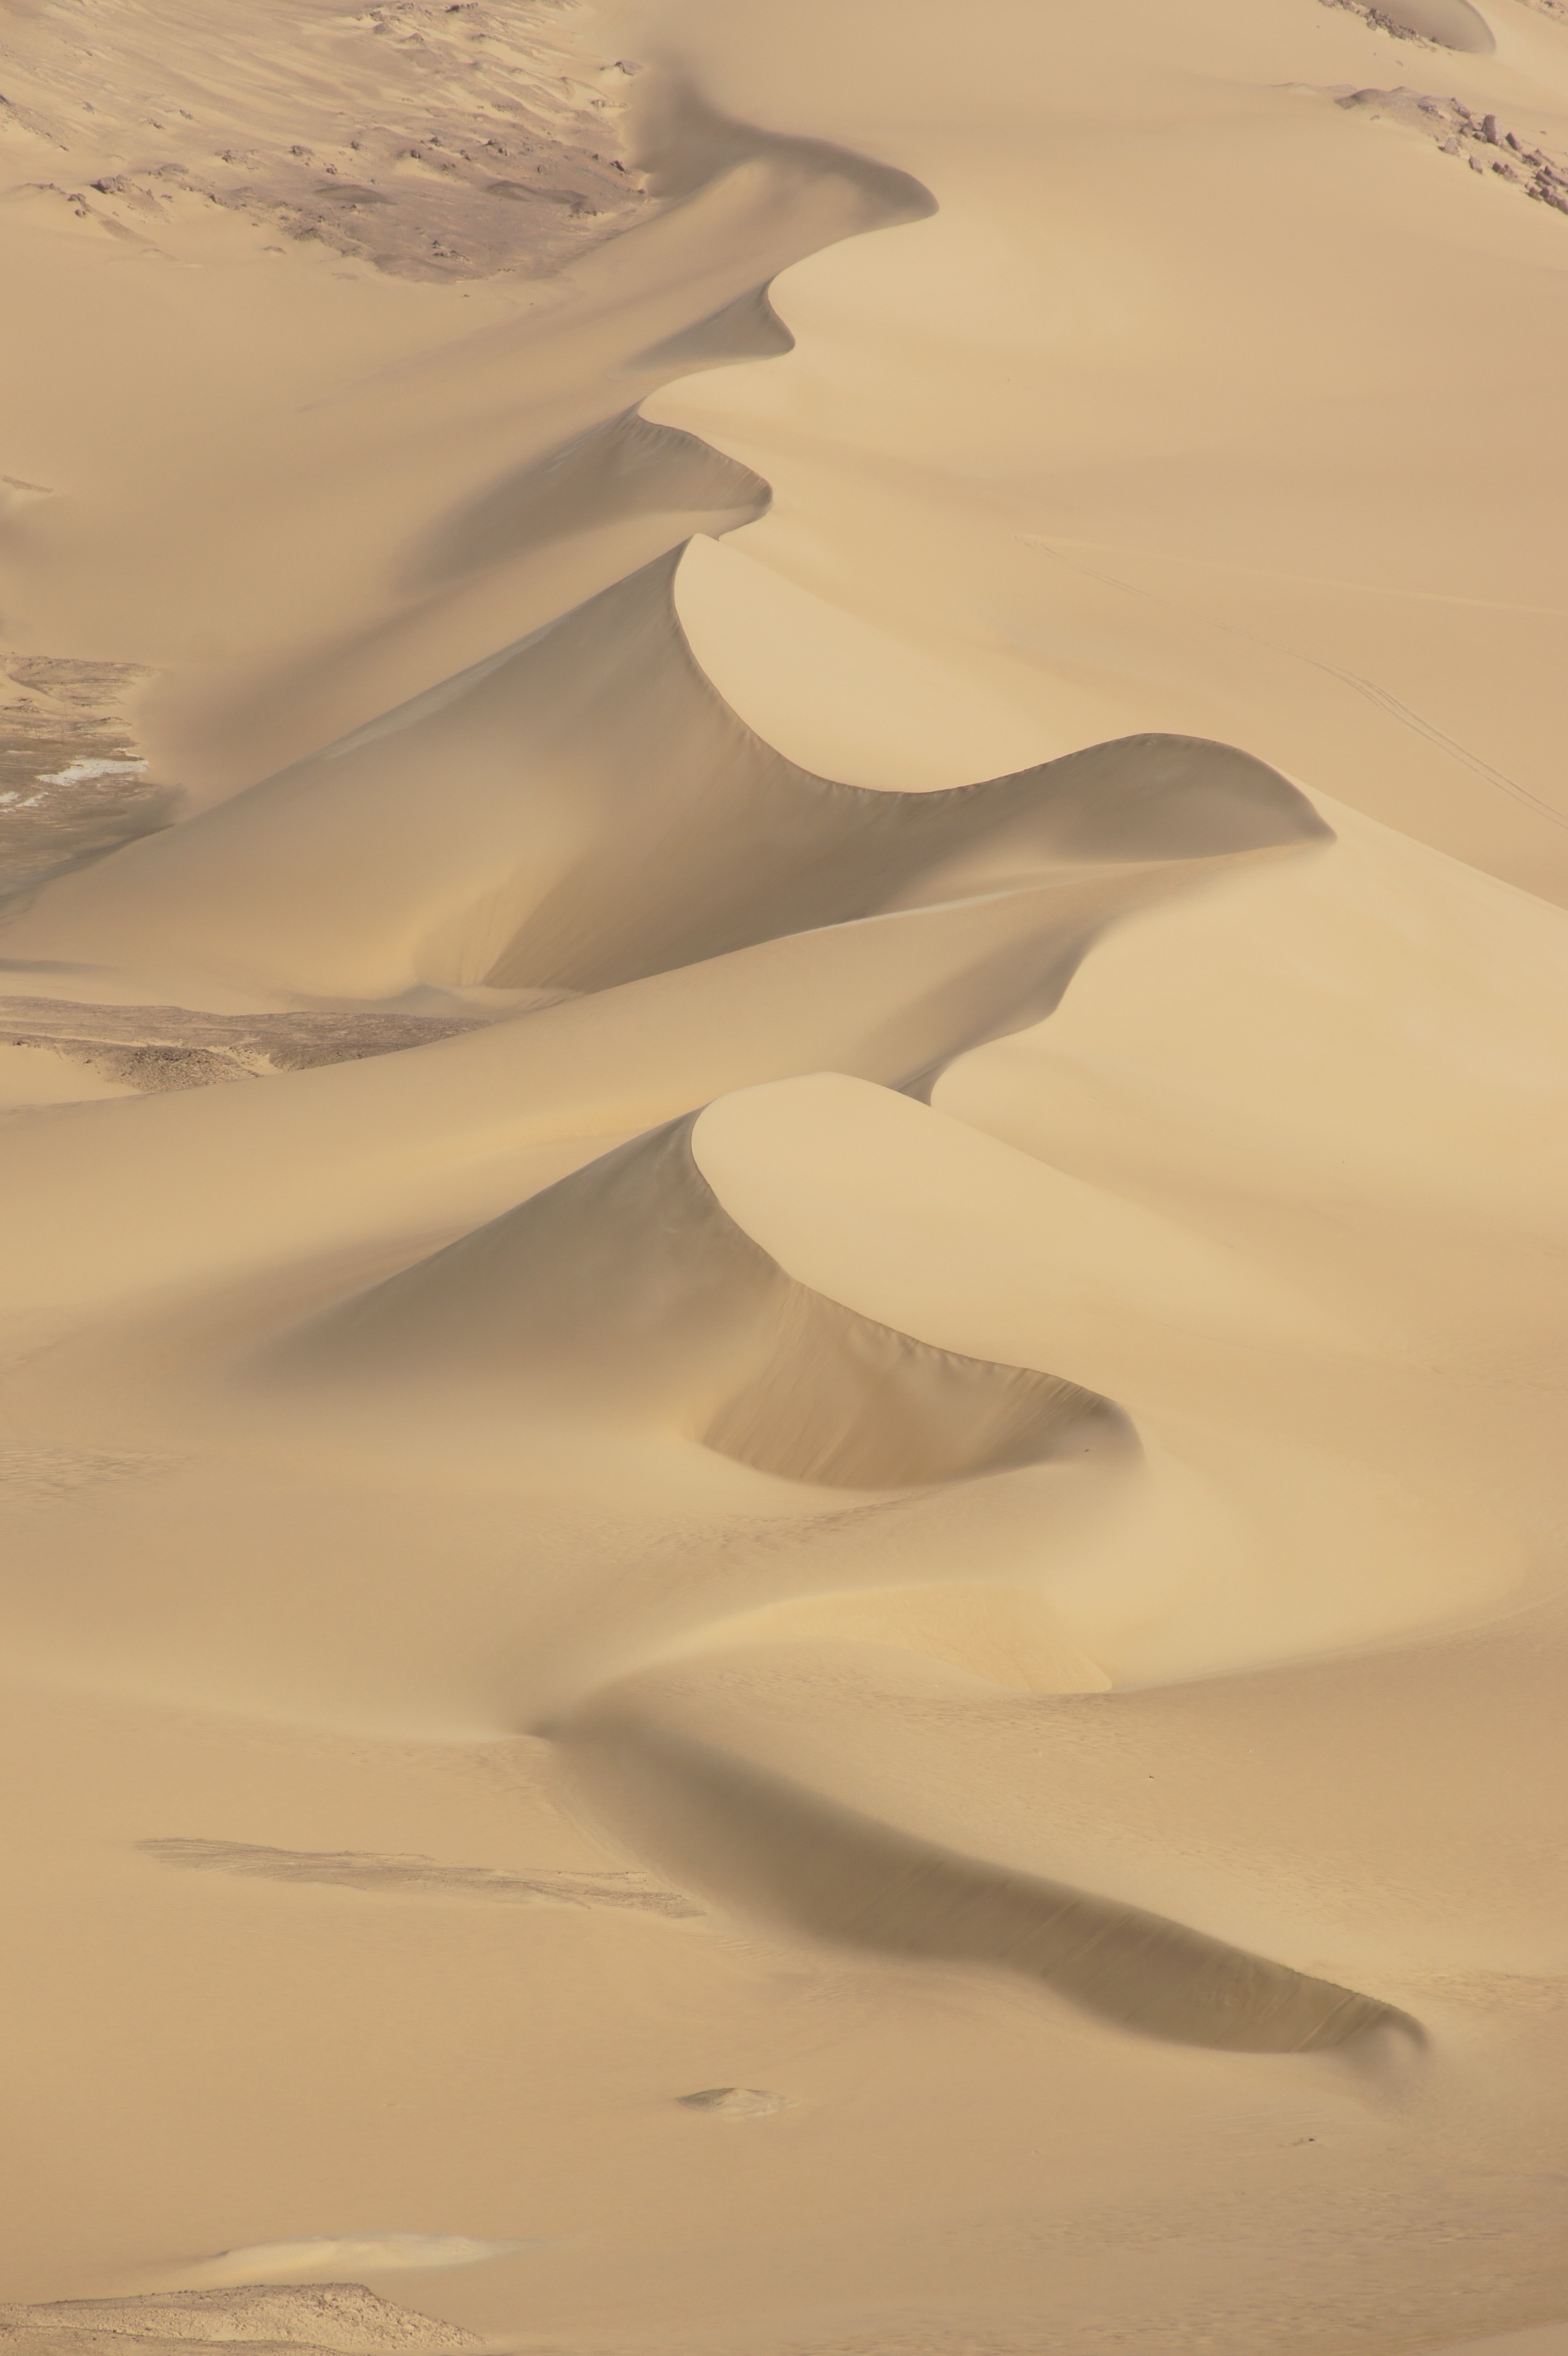
landscape, sand, desert, dune, africa, material, egypt, habitat, sahara, landform, erg, white desert, natural environment, geographical feature, aeolian landform